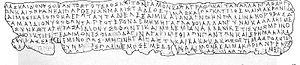
Pella est une ville antique de la plaine centrale de Macédoine, entre le Loudias et l'Axios, sur une colline surplombant dans l'Antiquité un lac marécageux : cette cité de peuplement mixte gréco-barbare passe sous le contrôle des rois téménides dès le début du Vᵉ siècle, mais ne sort de l'obscurité qu'en devenant leur résidence habituelle, à une époque où le royaume est en pleine expansion vers l'Est aux dépens des Thraces et de la Ligue chalcidienne. Elle devient ainsi la capitale du royaume de Macédoine à partir du début du IVᵉ siècle av. J.-C. en supplantant Aigéai, et conserve ce rôle à l'époque hellénistique, pour le royaume antigonide. La ville est mise à sac par les Romains en 168 av. J.-C., au terme de la troisième guerre de Macédoine. Elle entre alors dans un long déclin qu'une refondation coloniale sous Auguste ne parvient pas à enrayer. Les fouilles archéologiques du site ont révélé une ville organisée selon un plan hippodamien centré sur une vaste agora, dont les nombreux sanctuaires et les vastes demeures ornées de mosaïques témoignent de la prospérité.
Le royaume de Macédoine est un État grec antique situé au nord de la Grèce antique, correspondant aujourd’hui principalement à la Macédoine grecque avant son expansion. Il s'étend sur la partie nord-est de la péninsule grecque, bordé par l'Épire à l'ouest, la Péonie au nord, la Thrace à l'est et la Thessalie au sud. Constitué en royaume à l'époque archaïque, il devient le royaume dominant de l'époque hellénistique.